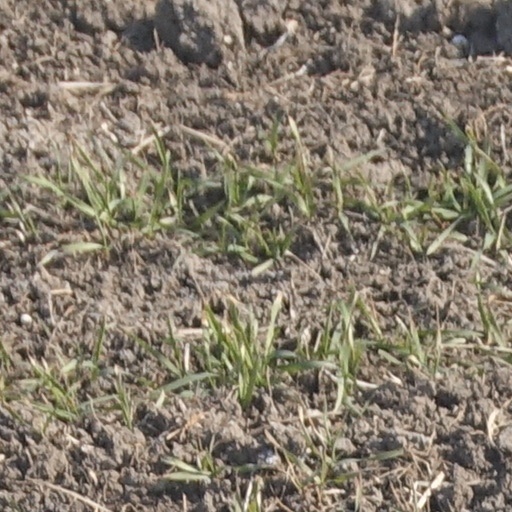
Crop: wheat